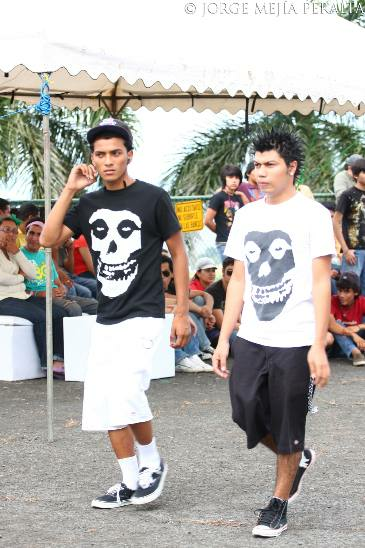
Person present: Yes